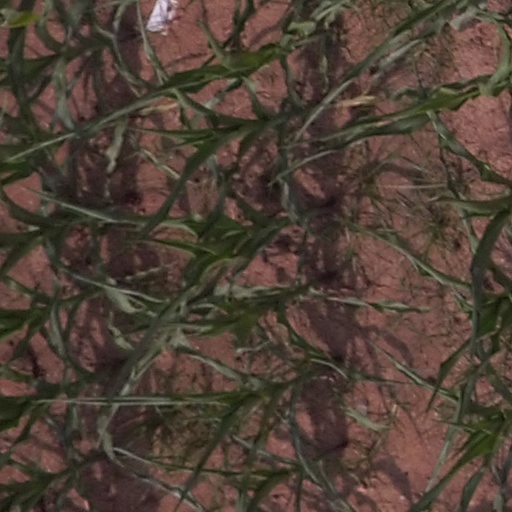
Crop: maize; corn